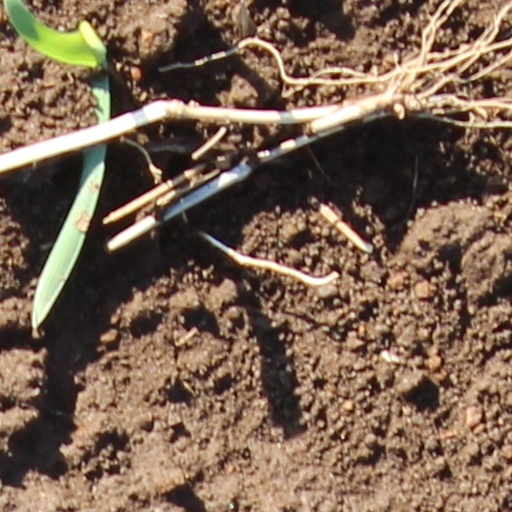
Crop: wheat